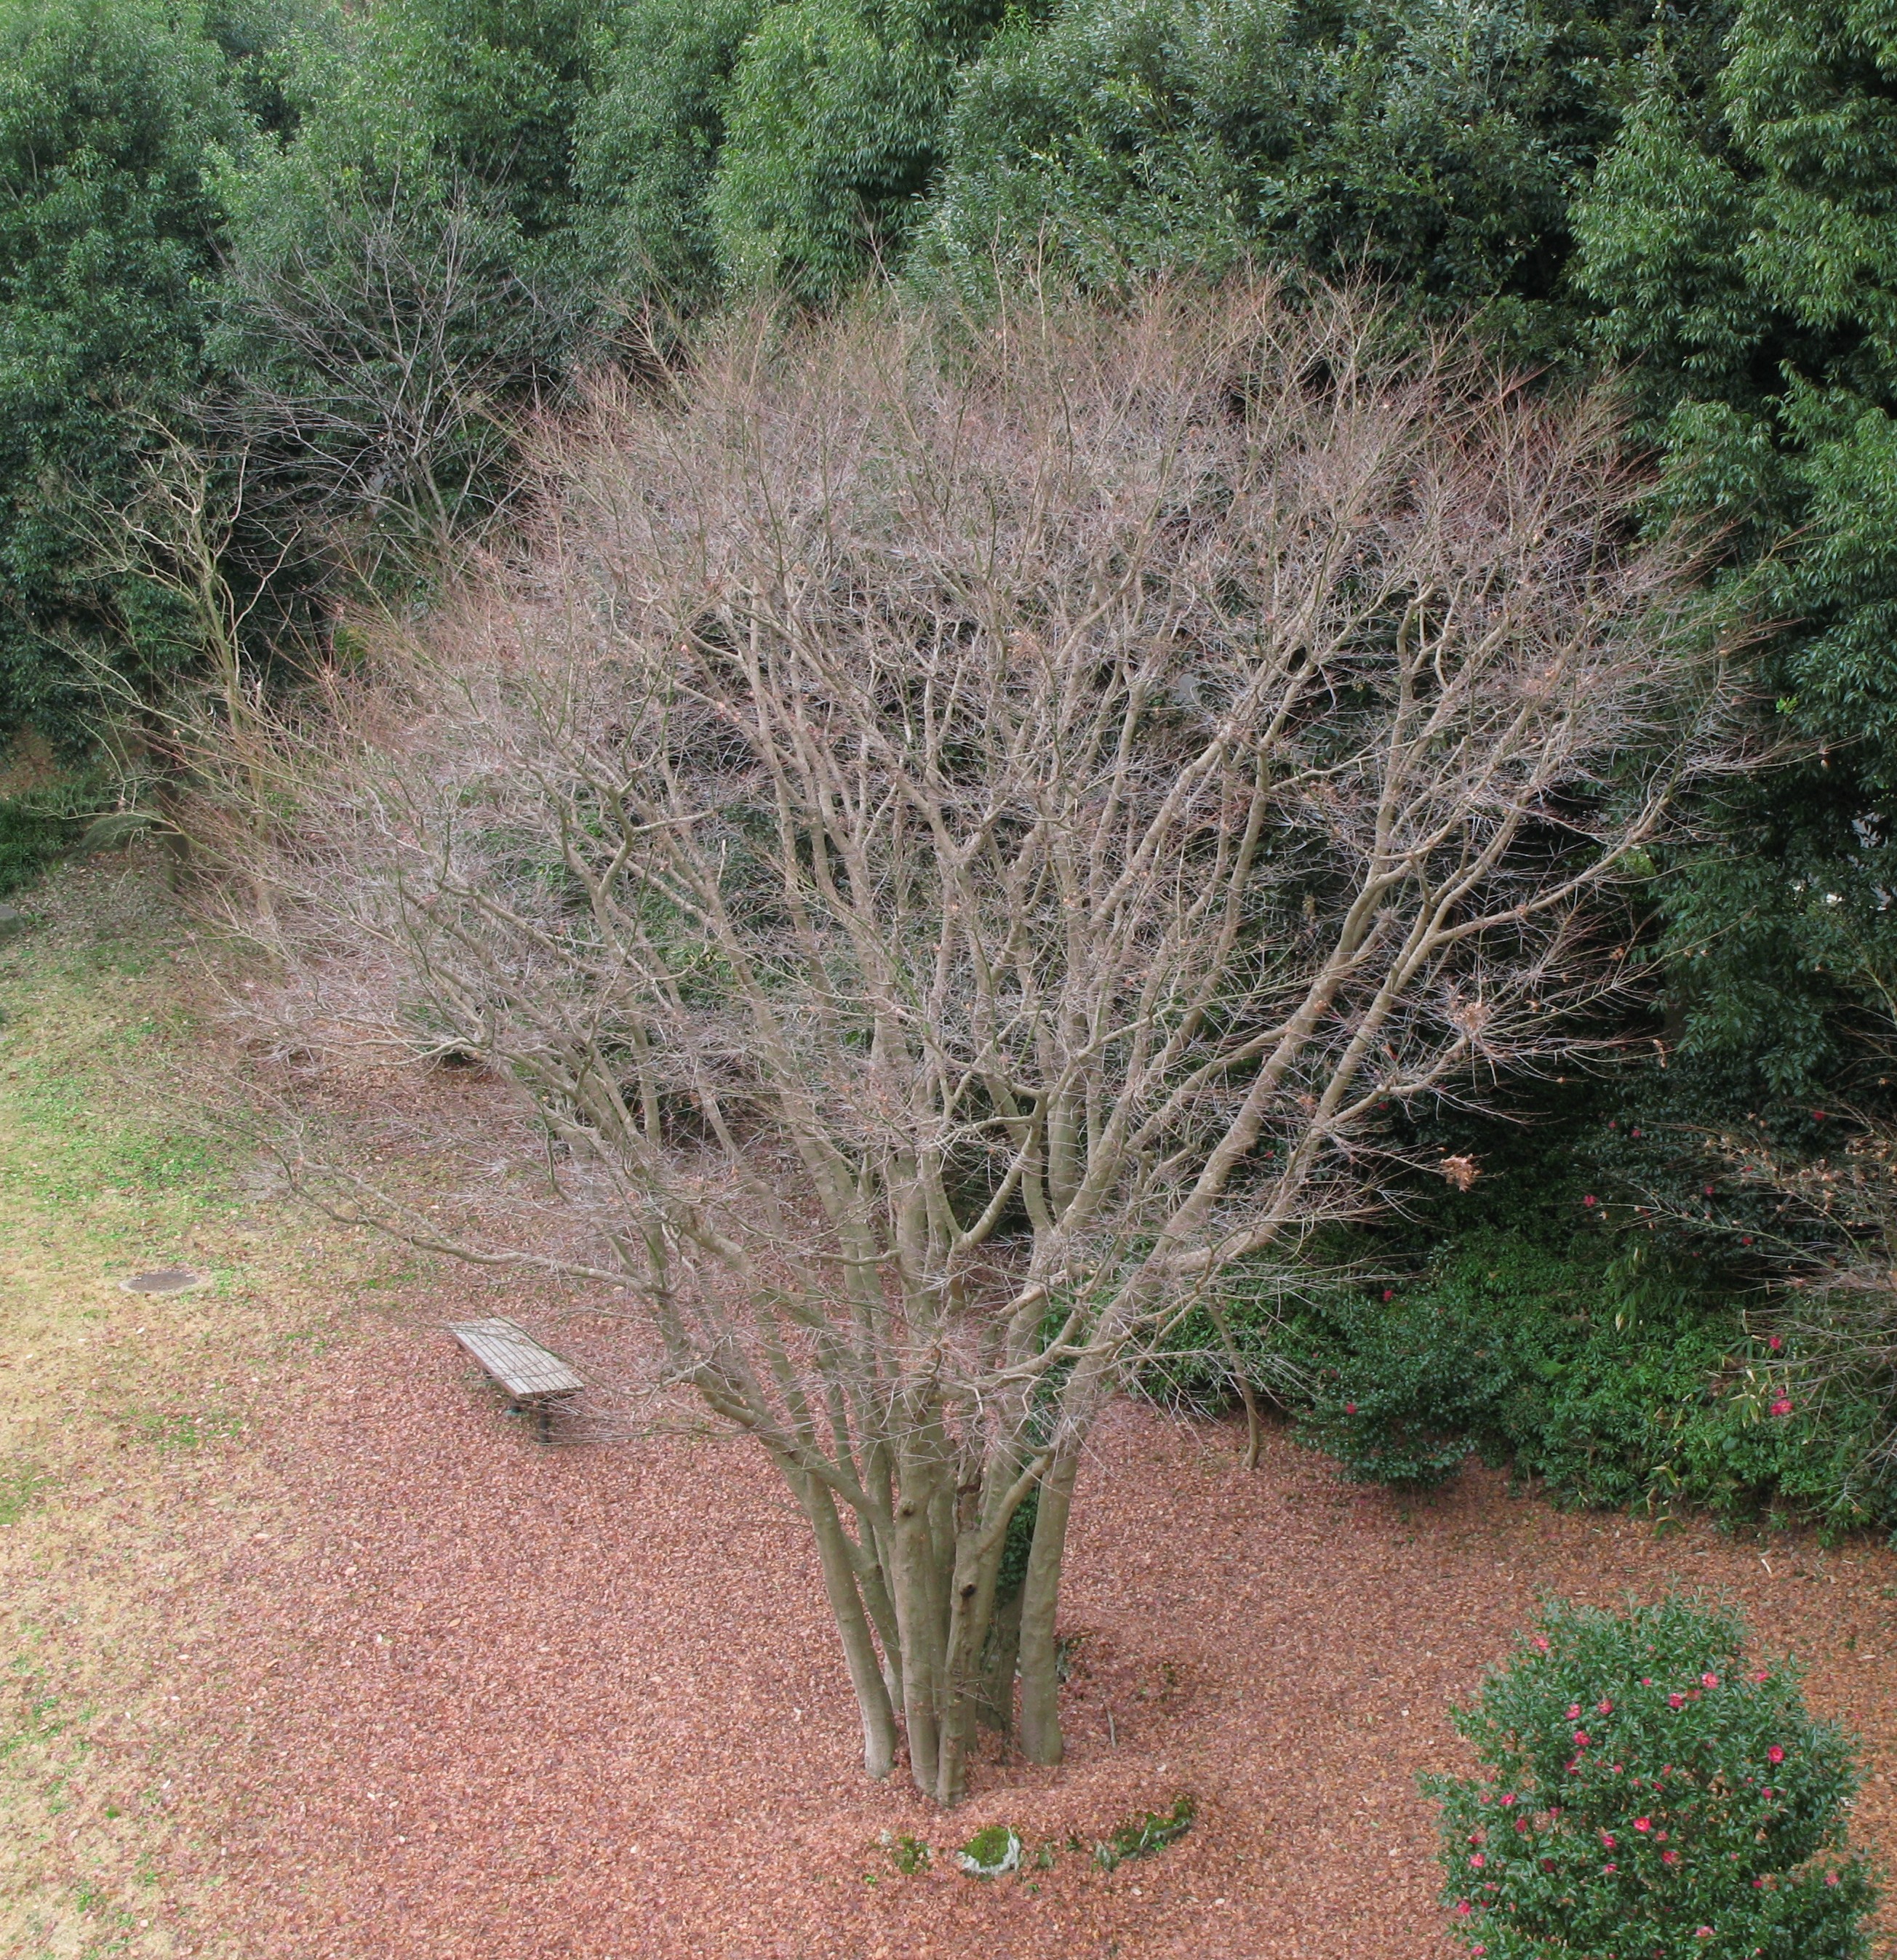
tree, grass, plant, prairie, flower, high, herb, produce, soil, botany, garden, flora, lavender, cool image, shrub, hires, ecosystem, hi, res, powershotg7, canong7, flowering plant, grass family, woody plant, land plant